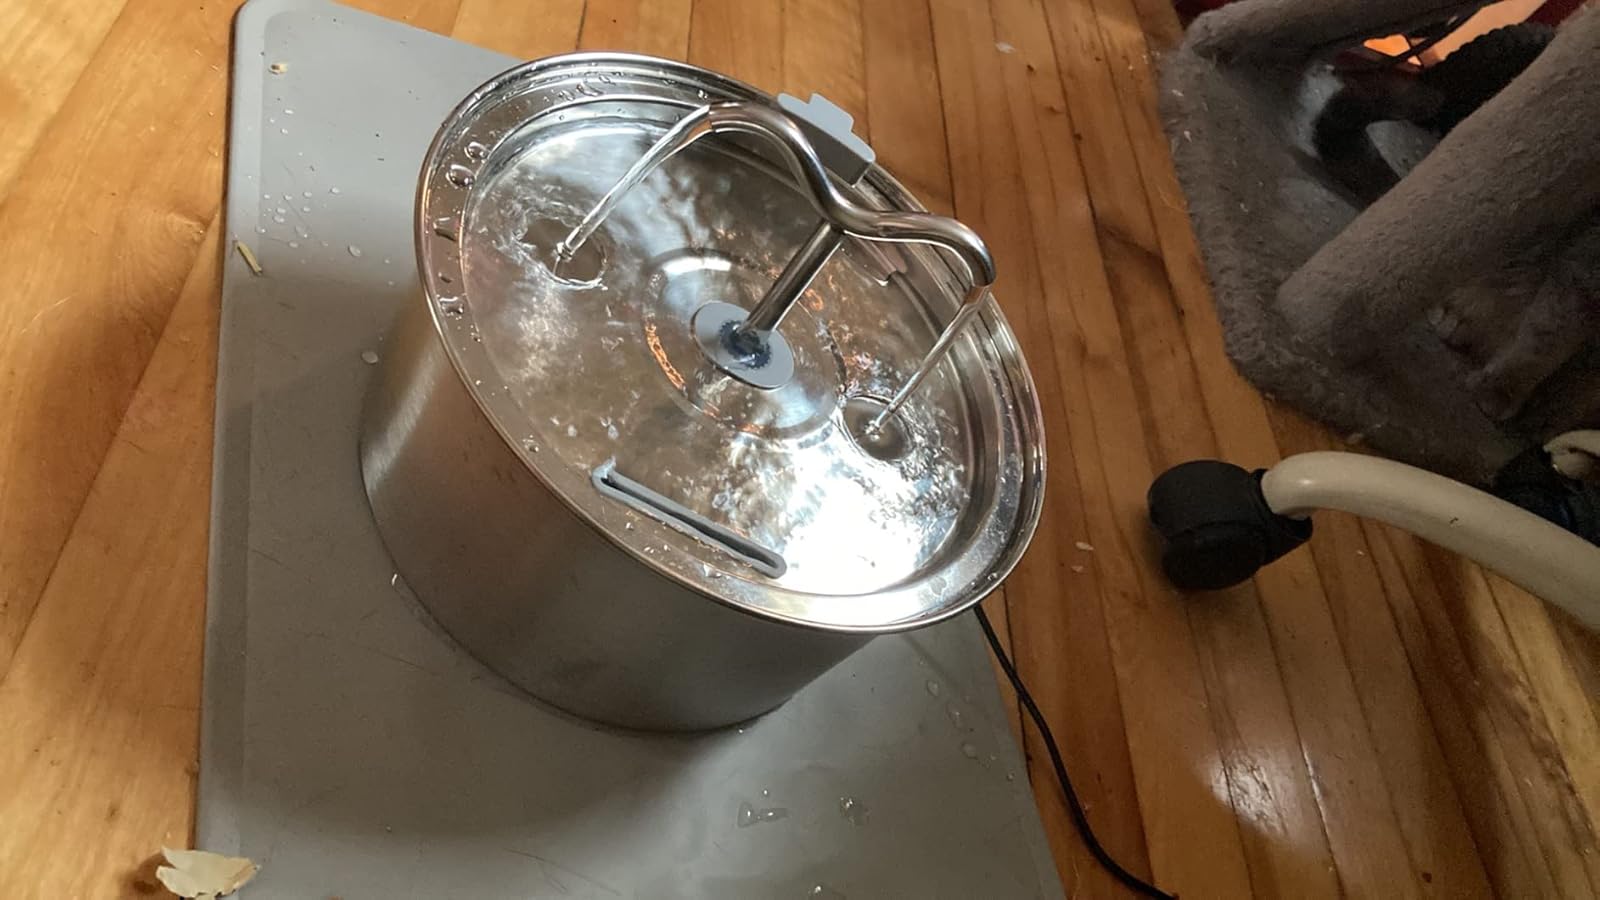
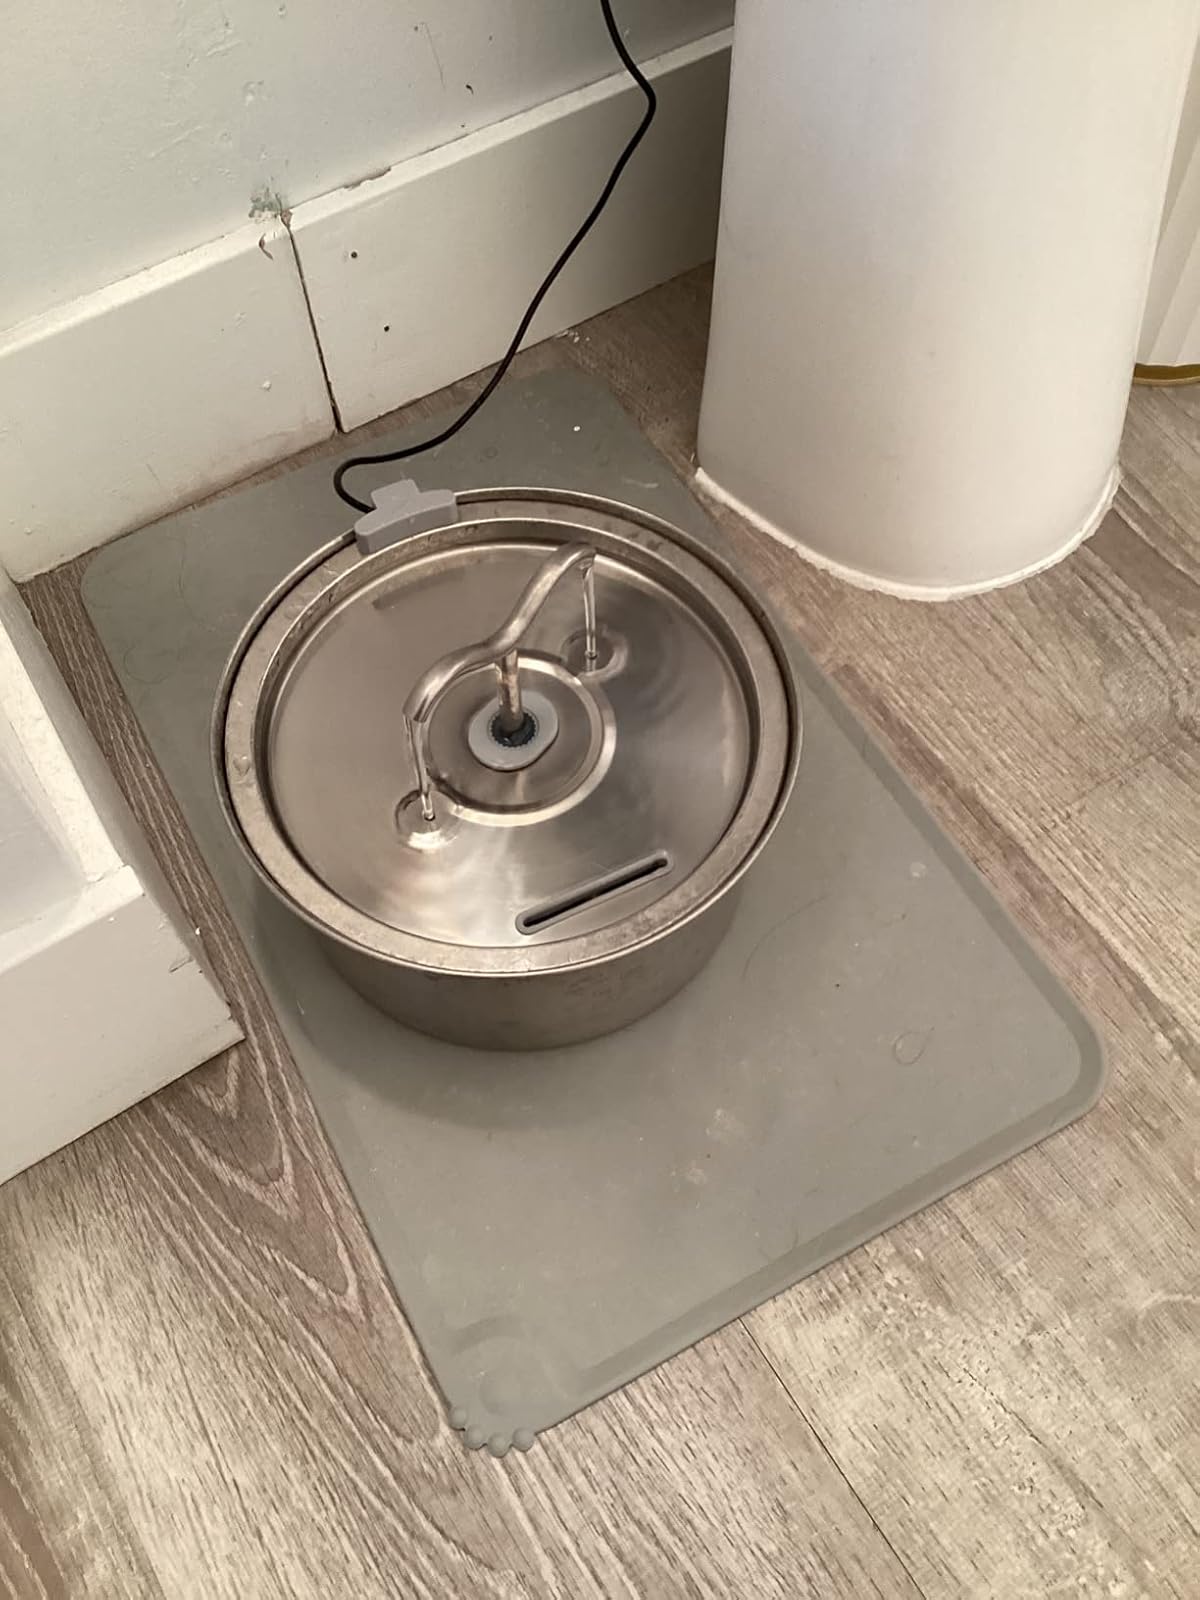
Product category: items_bowl
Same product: yes